Modern history of American football

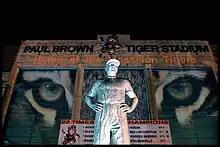
Paul Brown convinced Massillon Washington High School in Massillon, Ohio to build a new and bigger football stadium for the team; completed in 1939, the facility is named Paul Brown Tiger Stadium in his honor.

The NFL continued to grow, eventually adopting some innovations of the AFL, including the two-point conversion in 1994. It has expanded several times to its current 32-team membership, and the Super Bowl has become a cultural phenomena across the United States. One of the most popular televised events annually in the United States, it has become a major source of advertising revenue for the television networks that have carried it and it serves as a means for advertisers to debut elaborate and expensive commercials for their products. The NFL has grown to become the most popular spectator sports league in the United States.